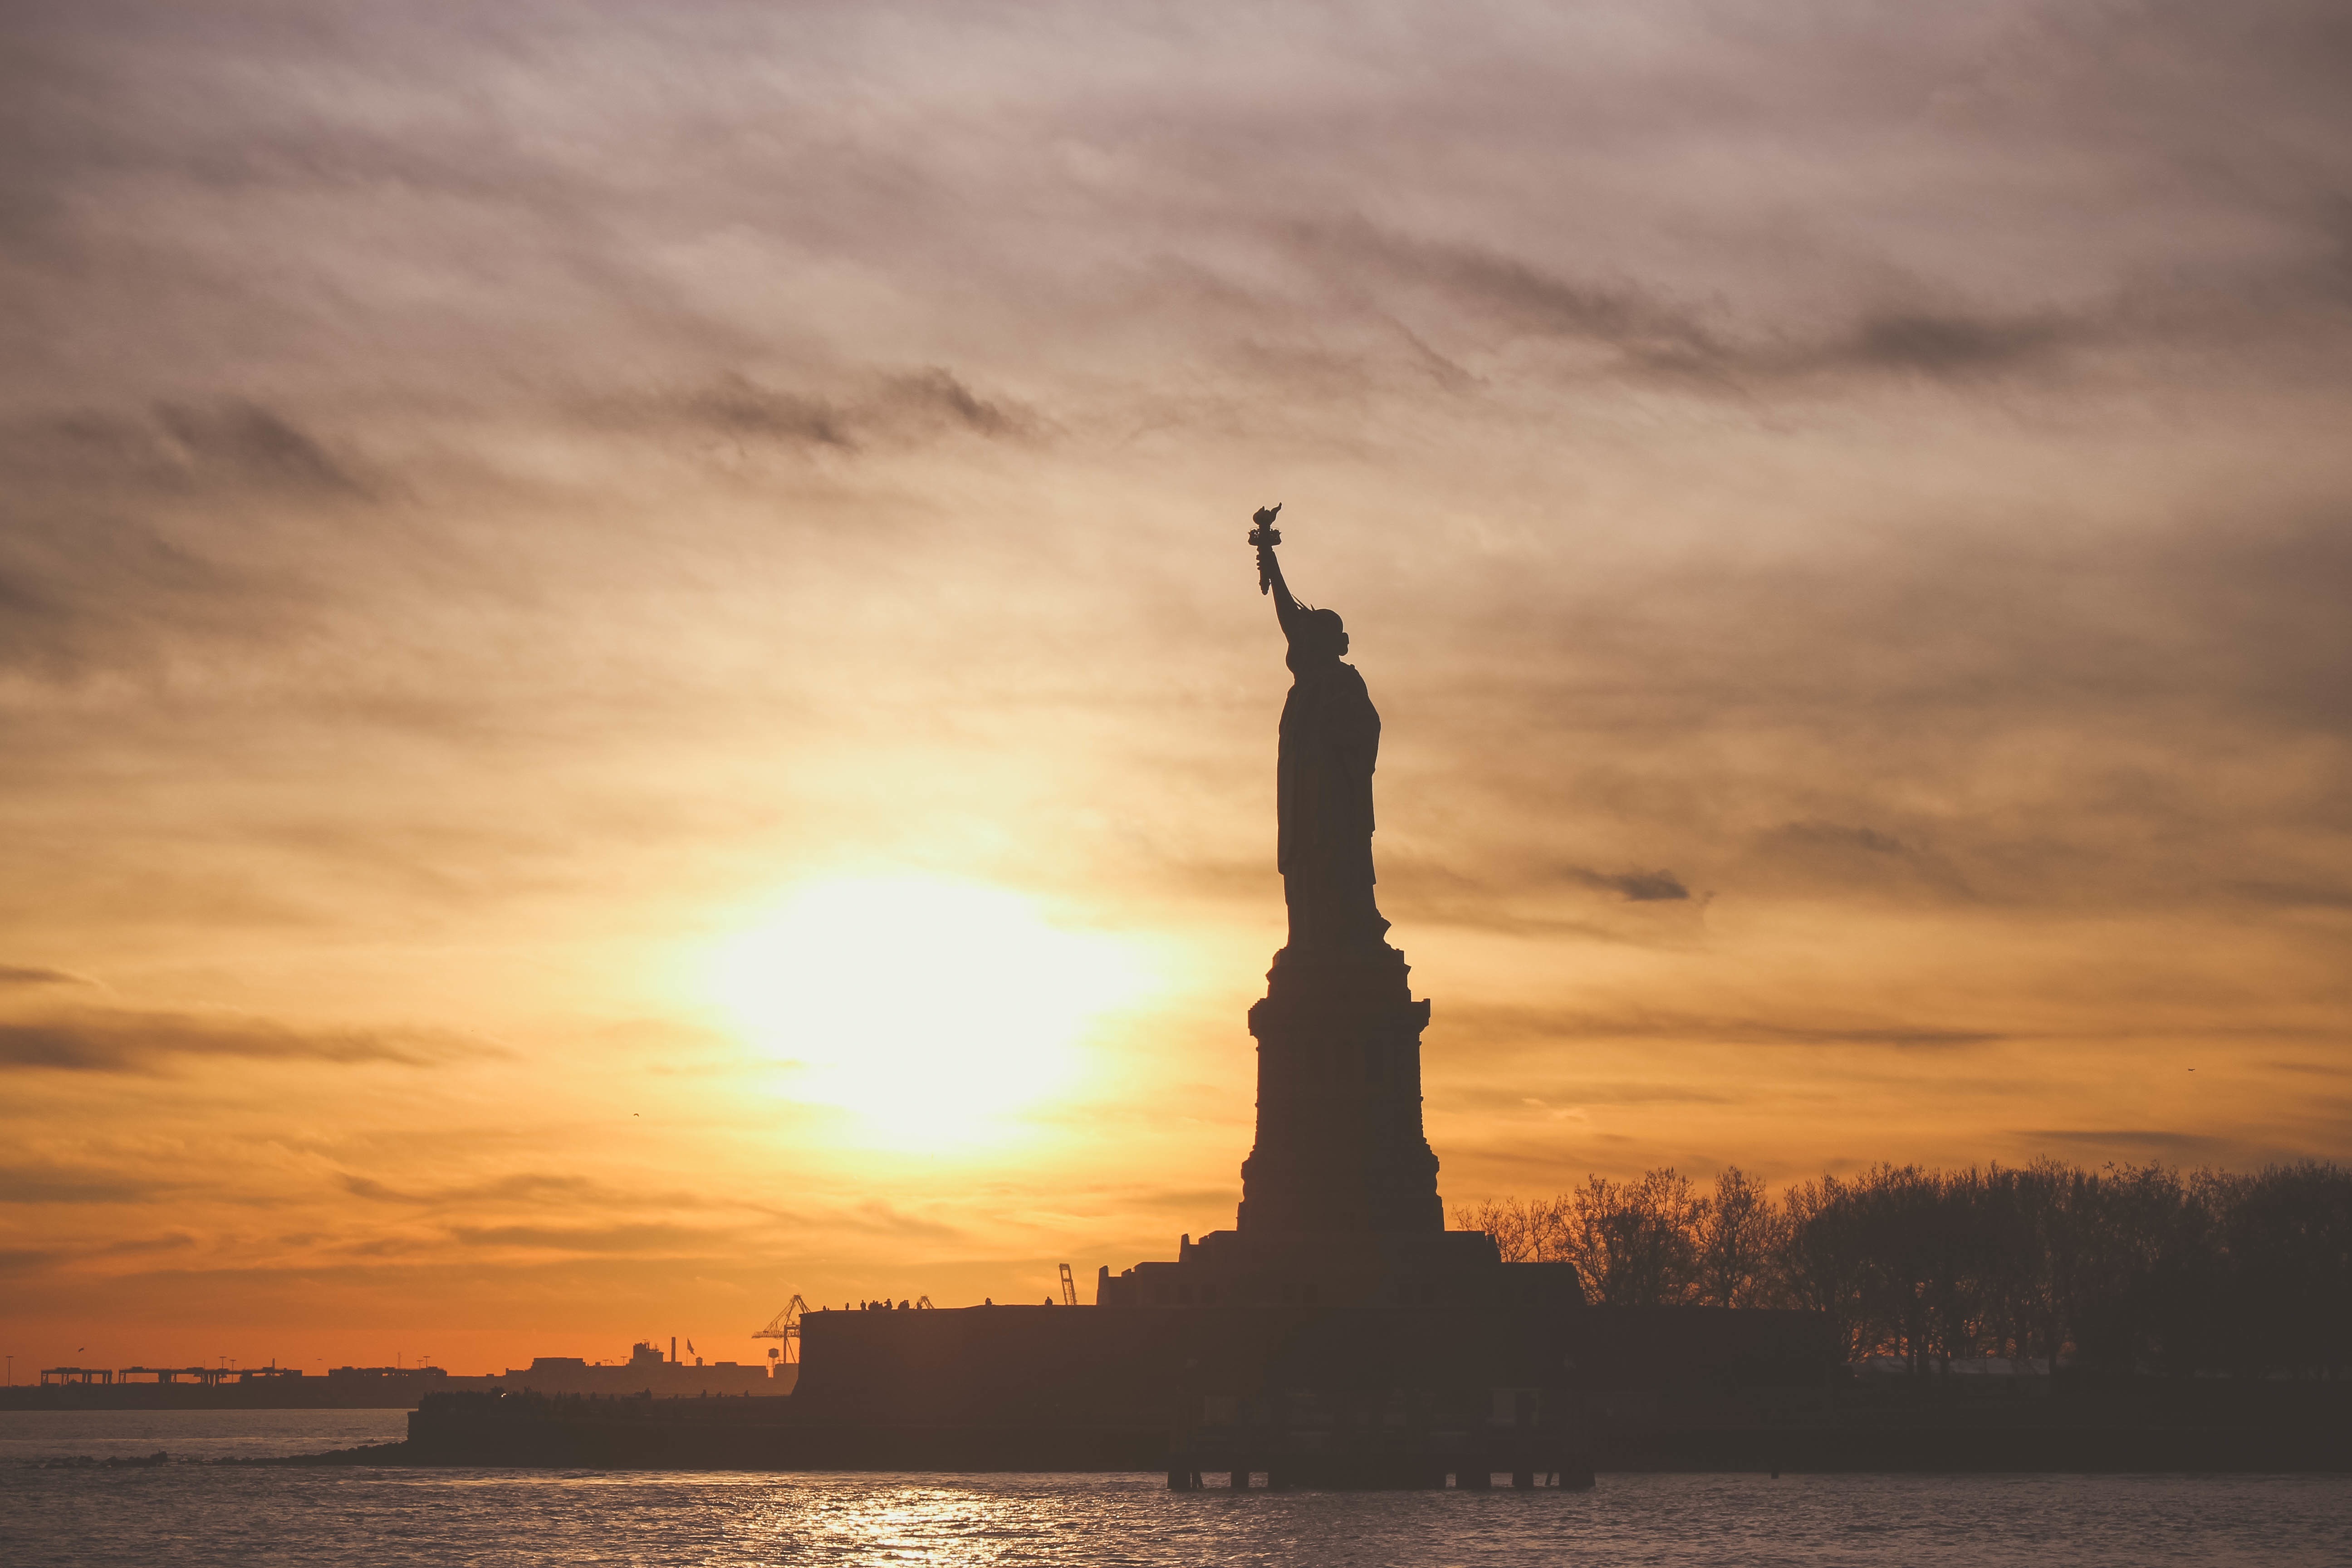
sea, coast, ocean, horizon, cloud, sunrise, sunset, sunlight, morning, dawn, new york, manhattan, monument, dusk, statue, evening, statue of liberty, reflection, tower, symbol, nyc, usa, america, landmark, freedom, attraction, historic, torch, patriot, temple, liberty, government, historical, independence, democracy, afterglow, immigration